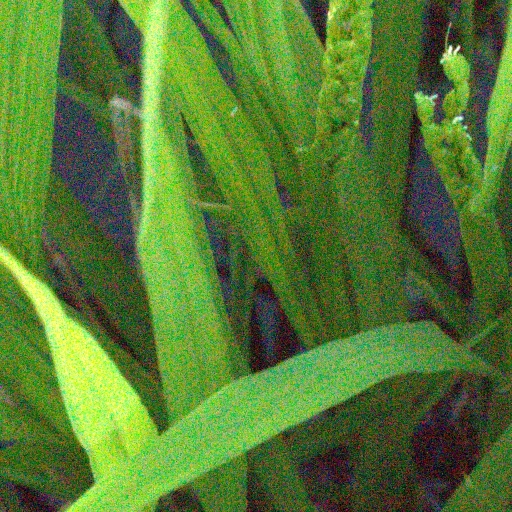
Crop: rice